Vračar plateau

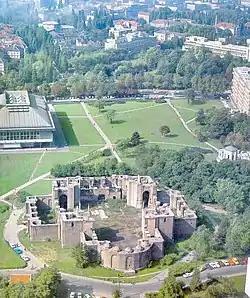
Plateau in 1984, before the construction of the Church of Saint Sava was continued

After the monument was erected, it was suggested that the park should be planted around it. City administration dismissed the idea, claiming lack of funds. One of the first avenues in Belgrade was planted along the Kragujevac Road (modern Liberation Boulevard), in 1848, from which the modern Karađorđe's Park developed in time. The planted seedlings were of chestnut trees, and the chestnut alley descending from the original one still survives in the park. By 1887, the cemetery and monument became neglected.